Carter Coal Company Store (Caretta, West Virginia)

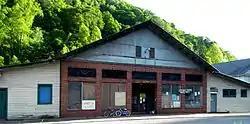

Carter Coal Company Store, also known as Consolidation Coal Company Store, is a historic company store building located at Caretta, McDowell County, West Virginia. It was built about 1912 by the Carter Coal Company, and is a one-story brick commercial building on a stone foundation. It has a gable roof. The building was originally T-shaped, but wood-frame additions built in 1922, spread the plan to an "L." . It ceased operating as a post office in August 2005.